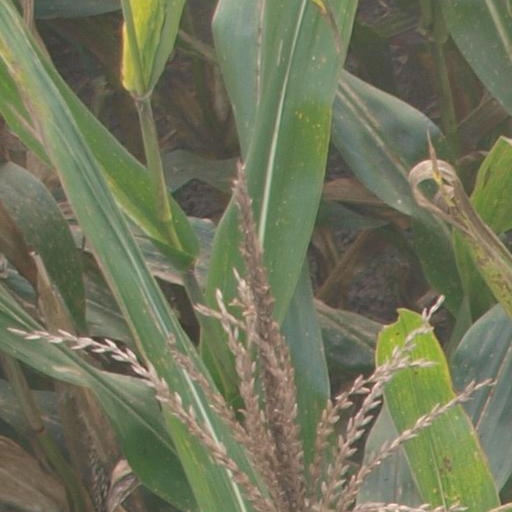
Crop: maize; corn